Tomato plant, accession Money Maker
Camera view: tilt-top (135 deg); turntable rotation: 180 degrees
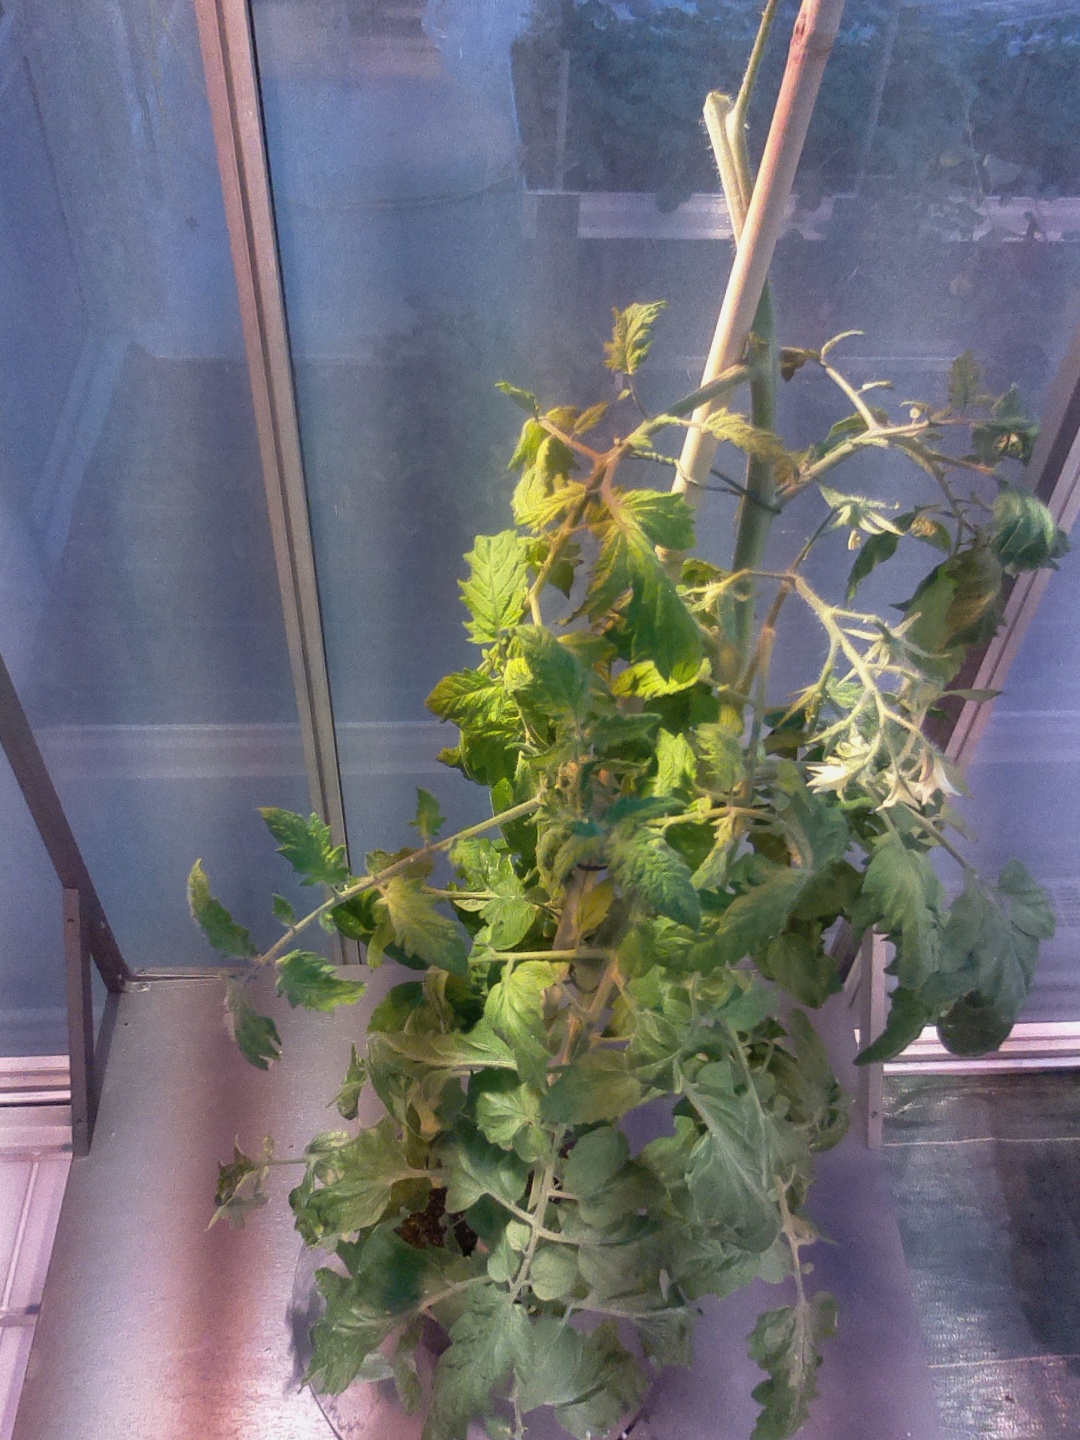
BBCH growth stage 72: 20%-30% of final fruit size